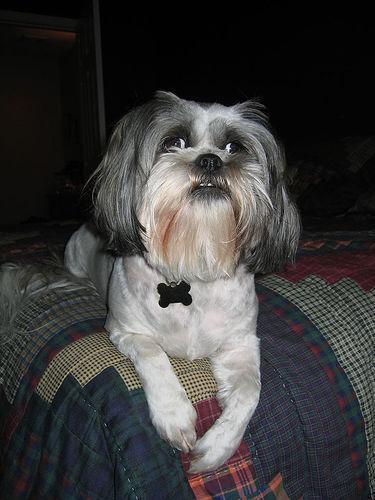
Lhasa